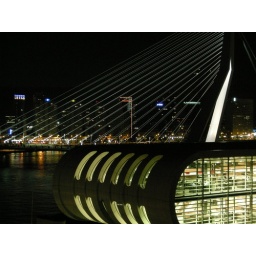
Original Las Palmas building by Broek/Bakema Architects, the extension on top by Benthem-Crouwel Architects, Erasmusbridge [UN-Studio] Wilhelminapier, river Meuse, Rotterdam, the Netherlands